Cormoran

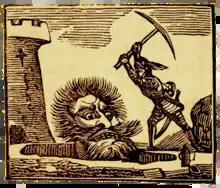
This woodcut (c. 1820) was used in numerous chapbooks from various publishers in the 19th century.

Cormoran ( or ) is a giant associated with St. Michael's Mount in the folklore of Cornwall. Local tradition credits him with creating the island, in some versions with the aid of his wife Cormelian, and using it as a base to raid cattle from the mainland communities. Cormoran appears in the English fairy tale "Jack the Giant Killer" as the first giant slain by the hero, Jack, and in tales of "Tom the Tinkeard" as a giant too old to present a serious threat.